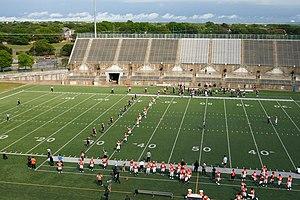
La XFL est une ligue professionnelle de football américain.